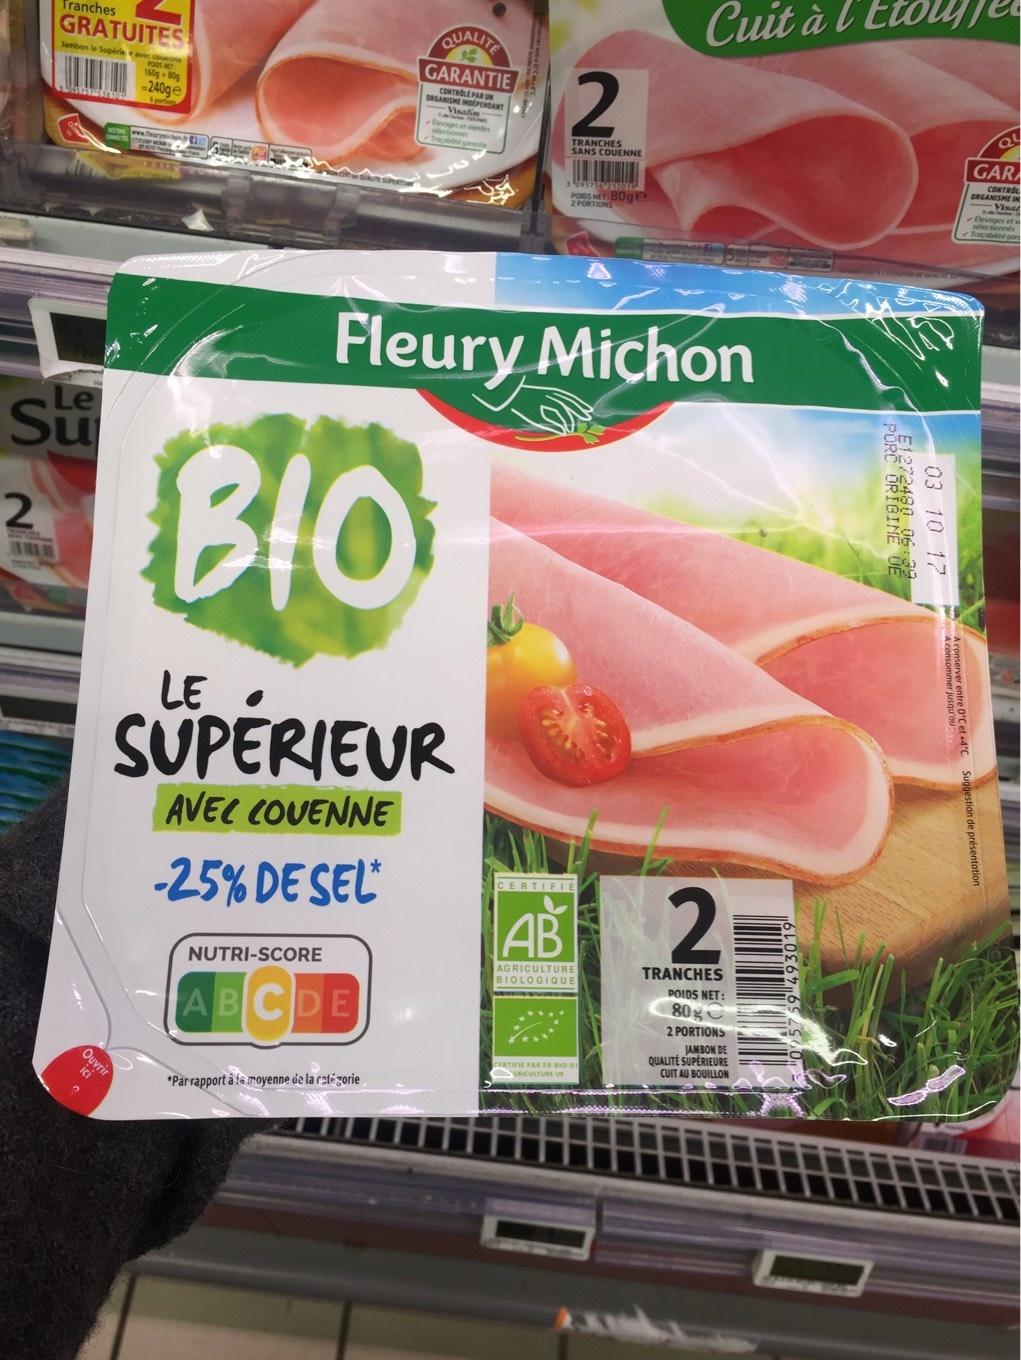
Nutri-Score label: nutriscore-c